Automotive Hall of Fame

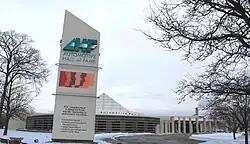
Automotive Hall of Fame in 2011

The Automotive Hall of Fame is a hall of fame and museum honoring influential figures in the history of the automotive industry. Located in Dearborn, Michigan, a suburb of Detroit, US. The Hall of Fame is part of the MotorCities National Heritage Area.